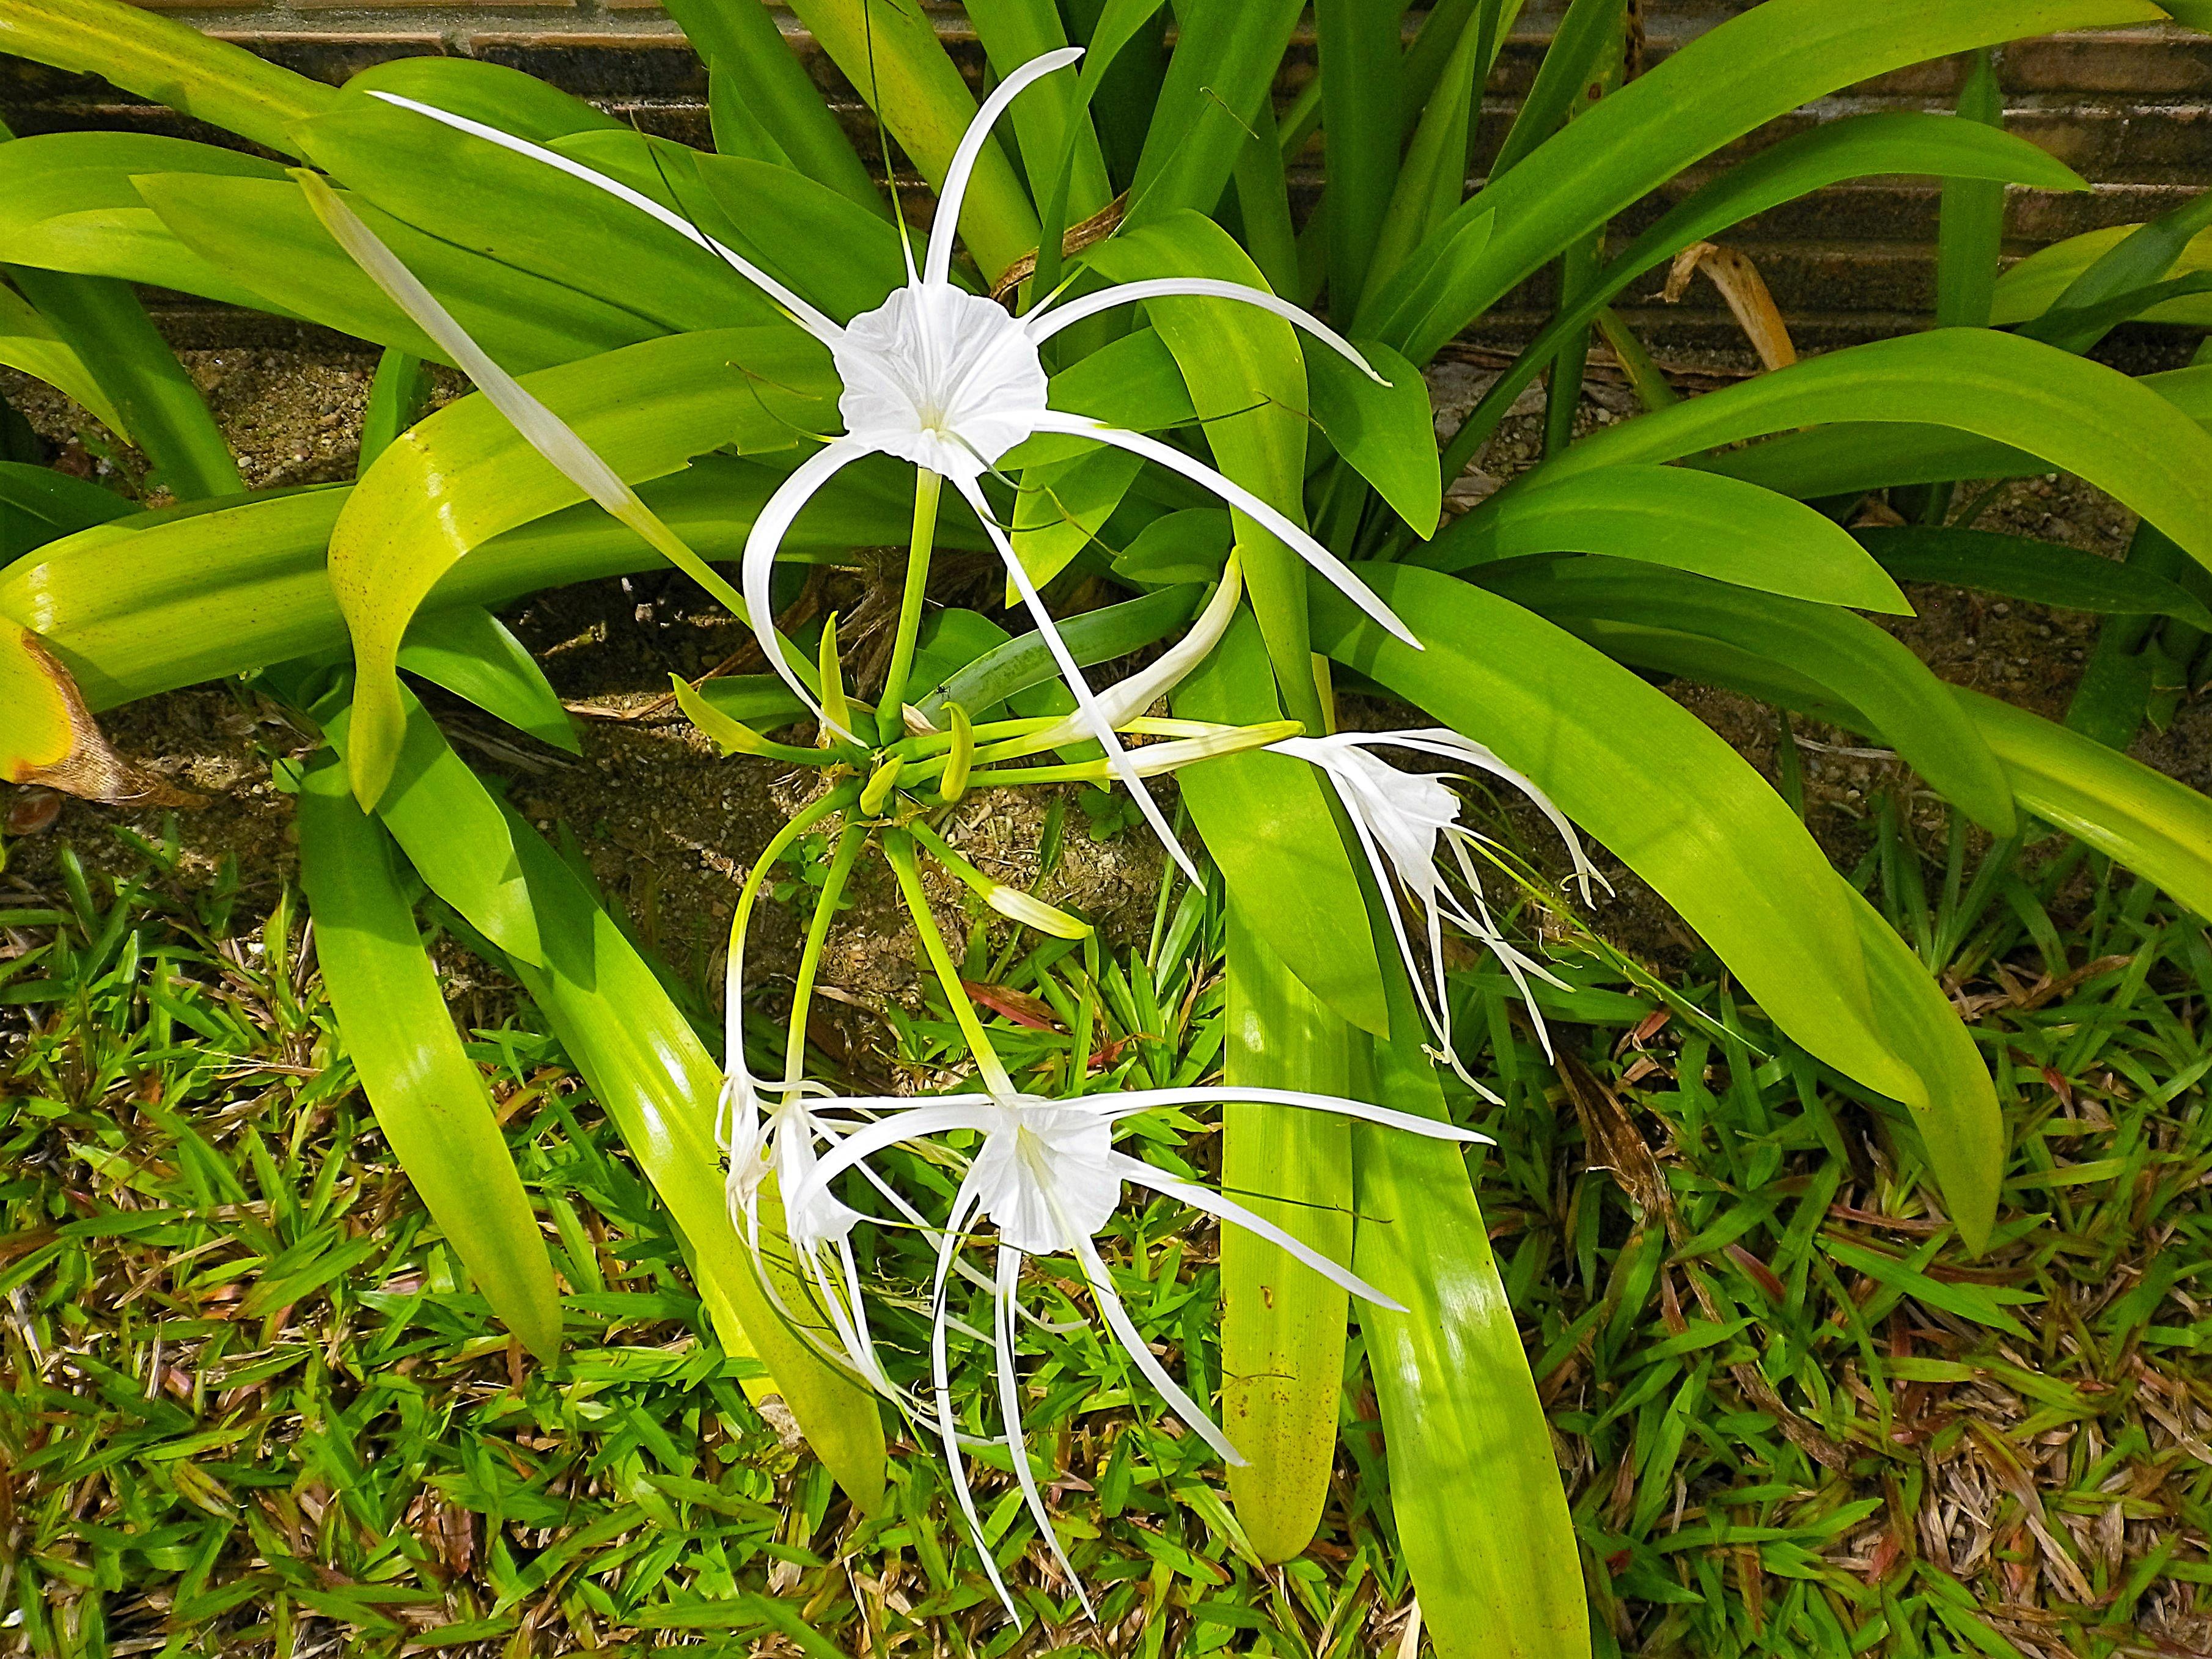
grass, plant, white, leaf, flower, green, jungle, botany, garden, flora, thailand, flowering plant, spider lily, hymenocallis, grass family, land plant, arecales, crinum, hymenocallis littoralis